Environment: real
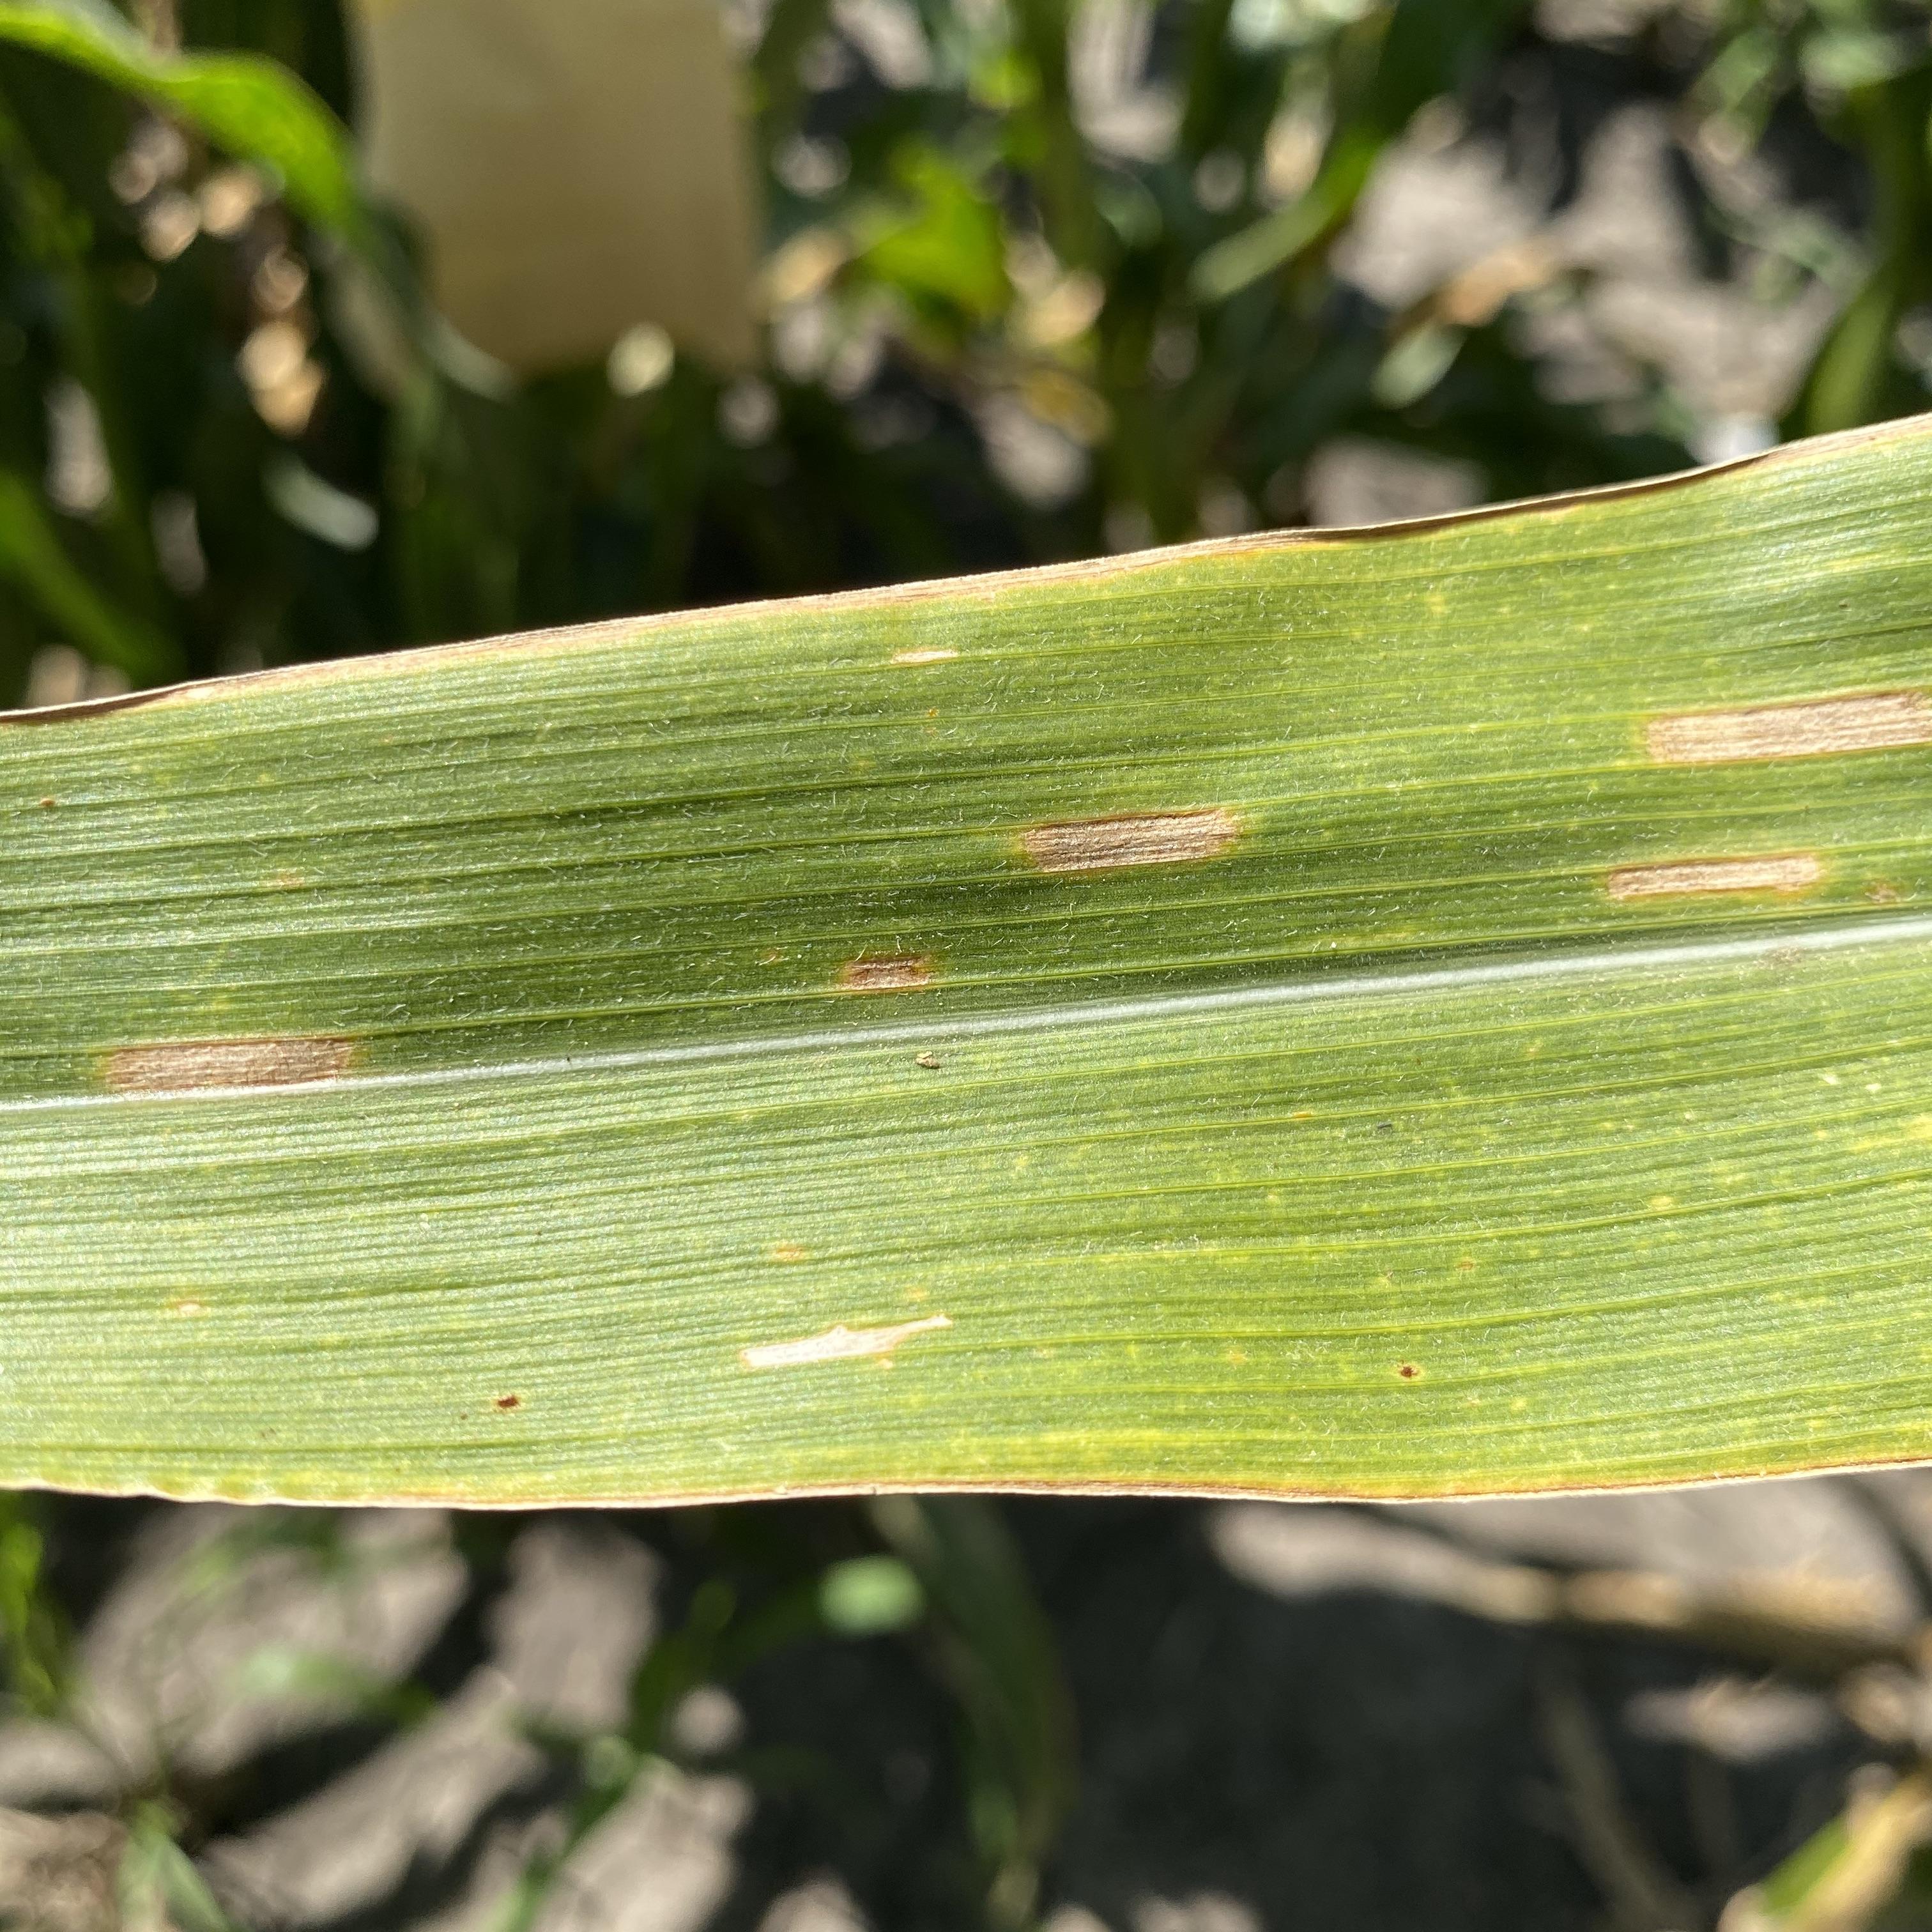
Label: gray_leaf_spot